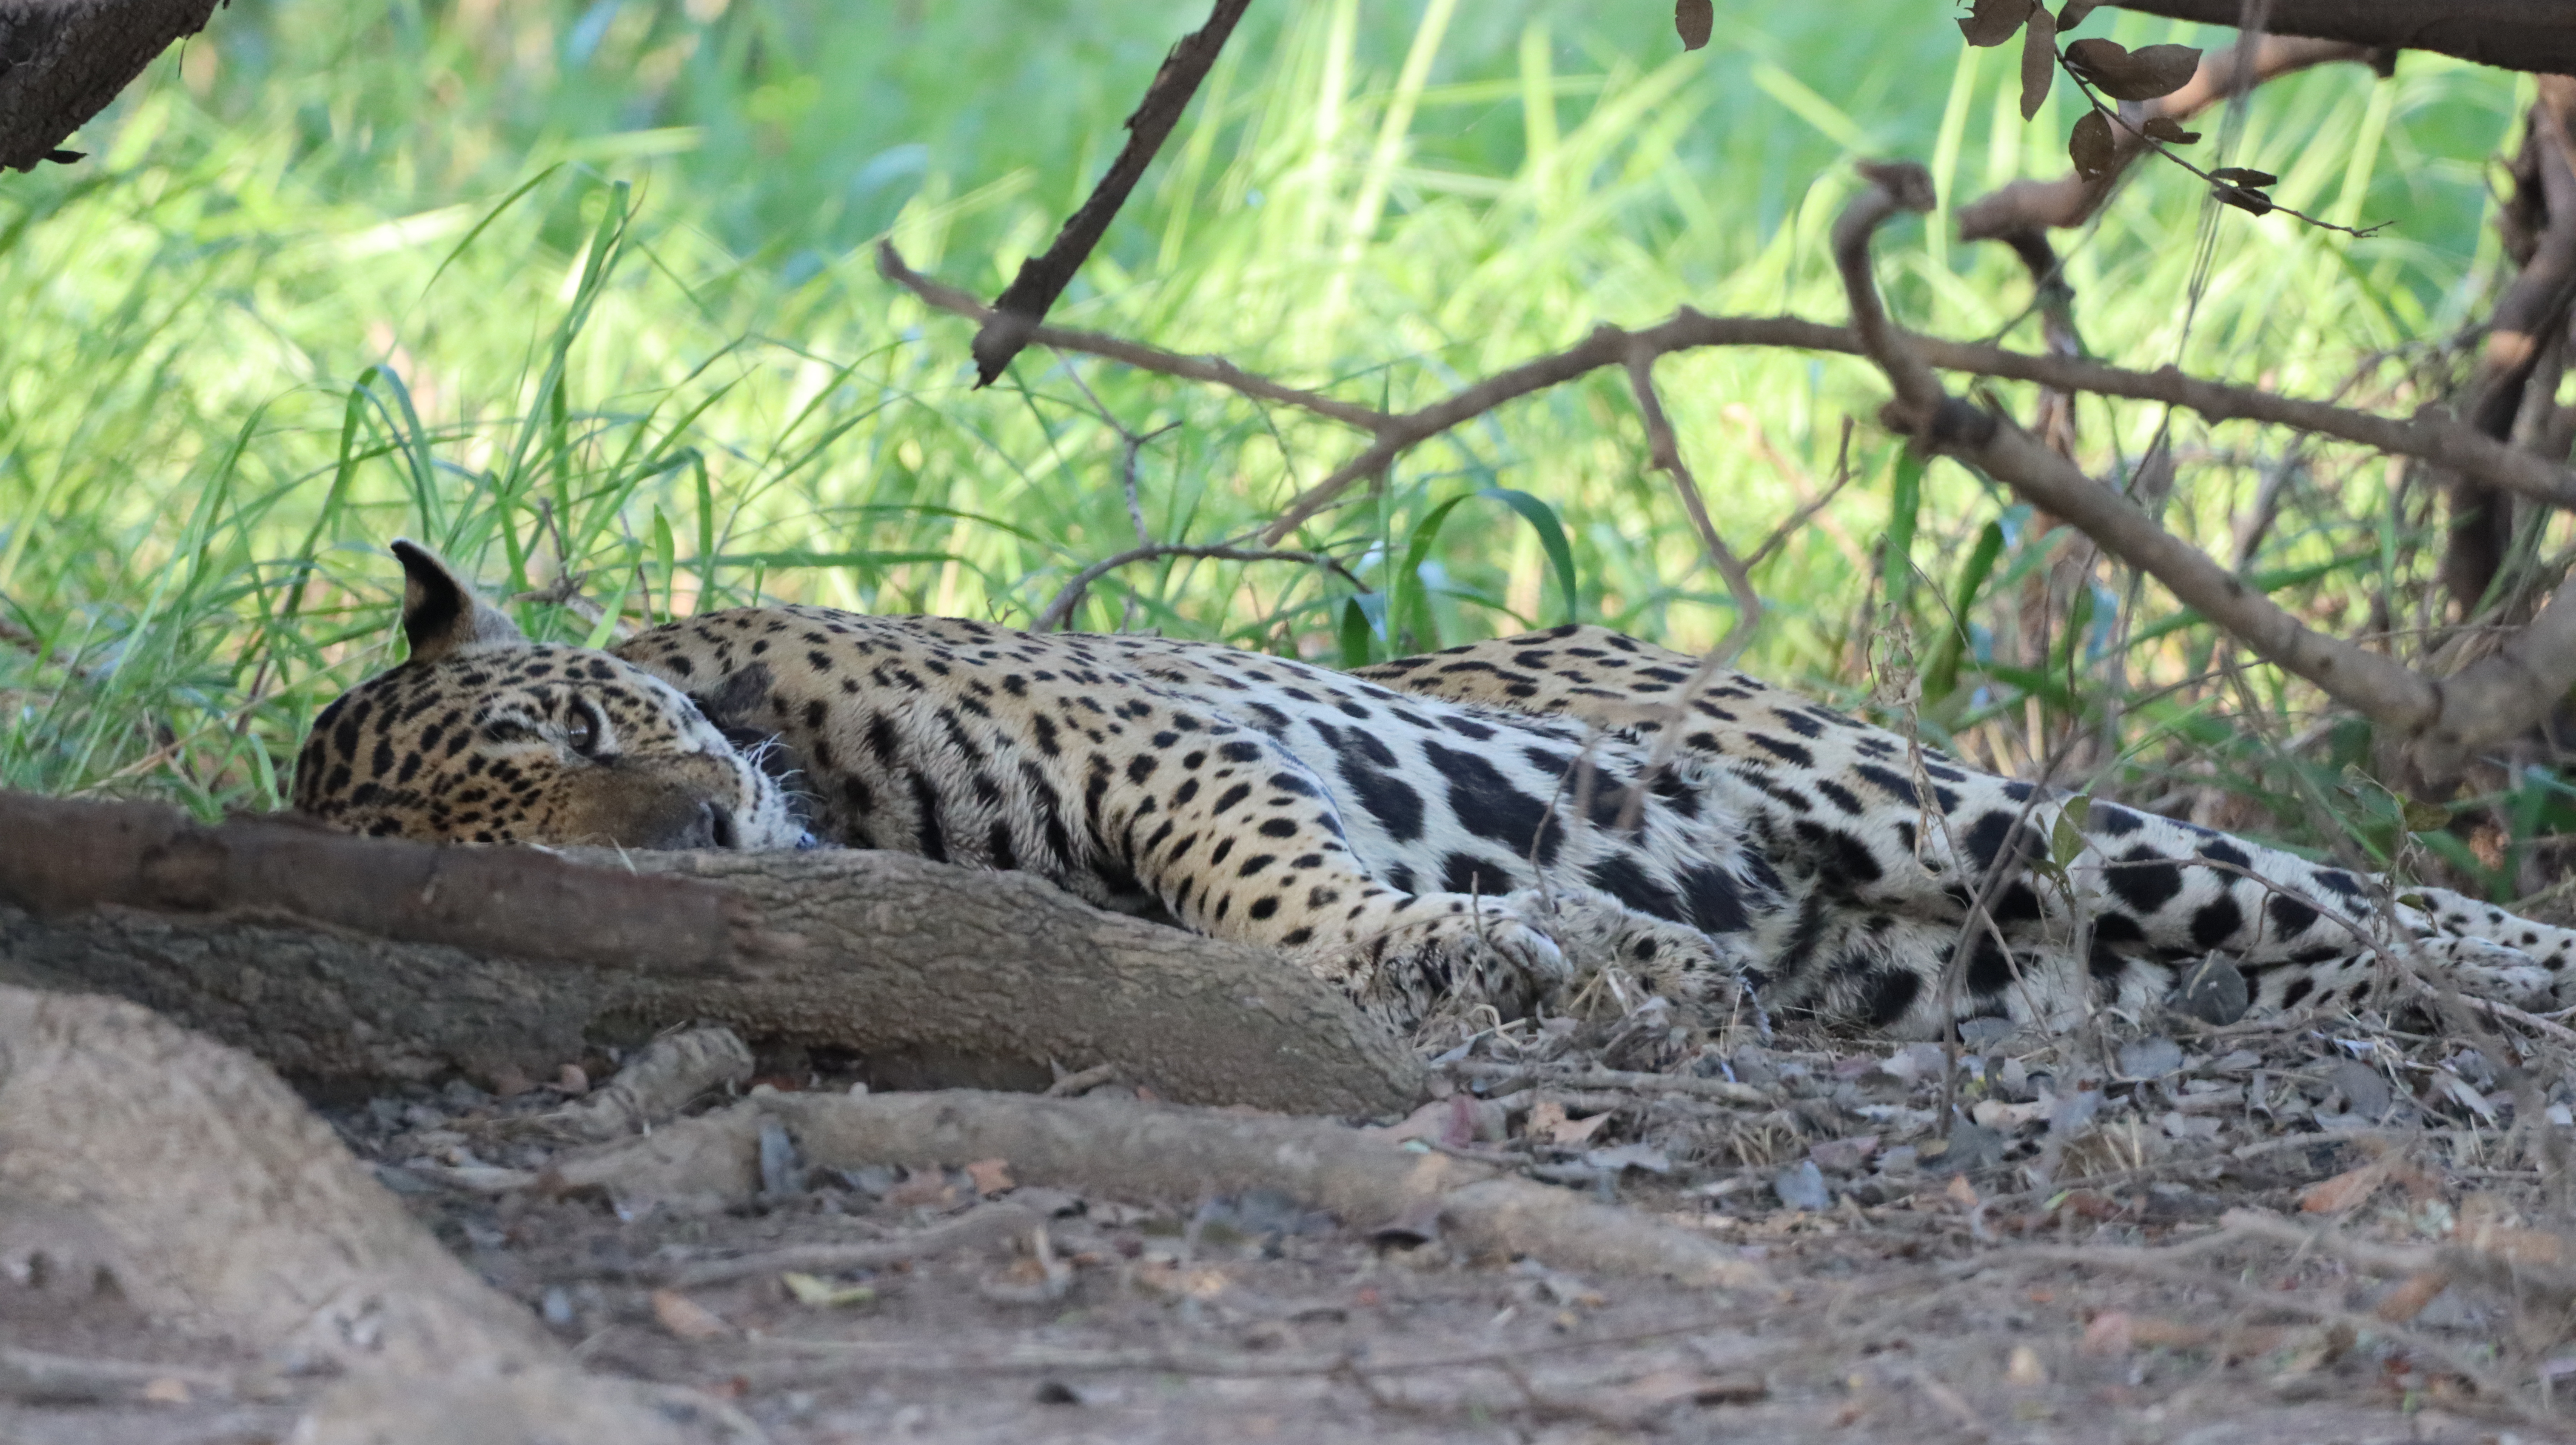
Jaguar: Ousado